Secretary for Overseas Trade

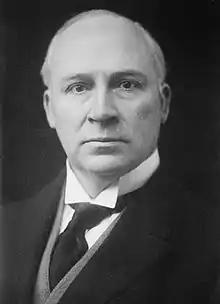
Sir Hamar Greenwood, Bt, later Viscount Greenwood, who served as Secretary for Overseas Trade between 1919 and 1920.

The Secretary for Overseas Trade was a junior Ministerial position in the United Kingdom government from 1917 until 1953, subordinate to the President of the Board of Trade. The office was replaced by the Minister of State for Trade on 3 September 1953.